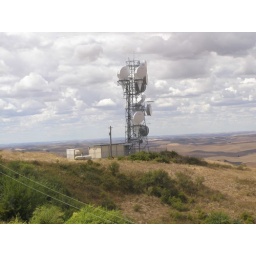
Several microwave towers near the top